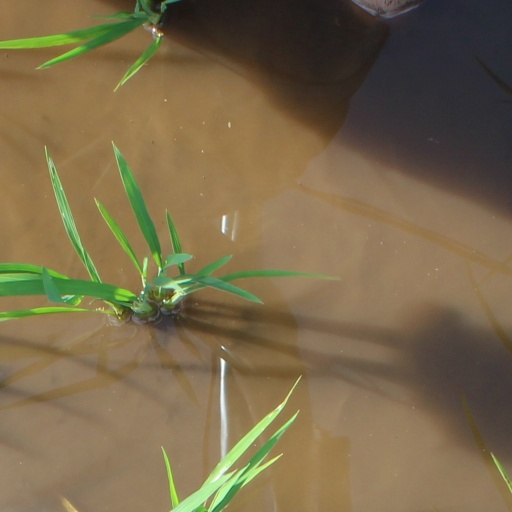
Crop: rice